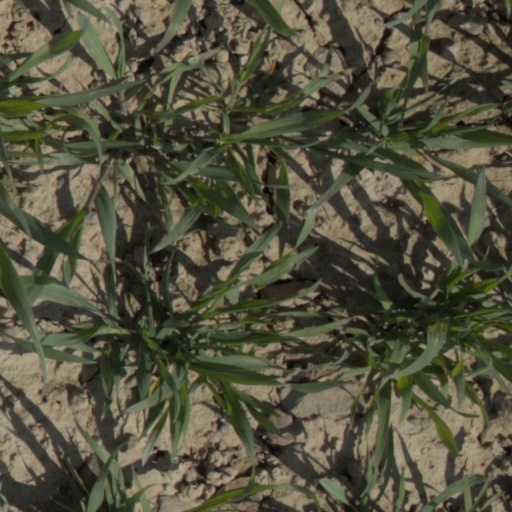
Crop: wheat